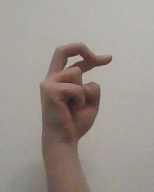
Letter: zay